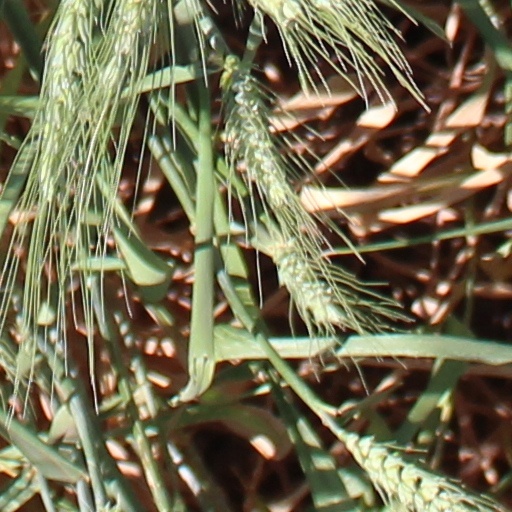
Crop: wheat